Maharaja (1998 film)

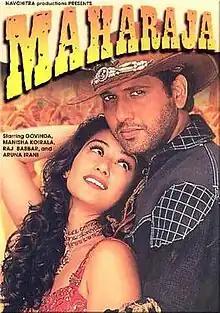
DVD cover

Maharaja is a 1998 Indian Hindi superhero film directed by Anil Sharma. It stars Govinda and Manisha Koirala in the title roles.